Franz Joseph, Prince of Hohenzollern-Emden

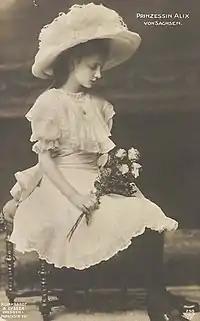
Princess Maria Alix of Saxony in the 1910s

On 25 May 1921, Franz Joseph married his second cousin Princess Maria Alix of Saxony (1901–1990), a daughter of Friedrich August III of Saxony and Archduchess Luise, Princess of Tuscany. His twin brother was married to Maria Alix's sister, Princess Margarete Karola of Saxony (1900–1962).